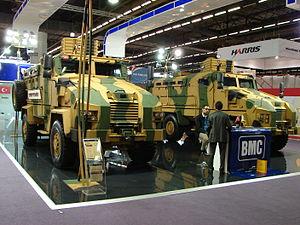
BMC trucks à Eurosatory 2012